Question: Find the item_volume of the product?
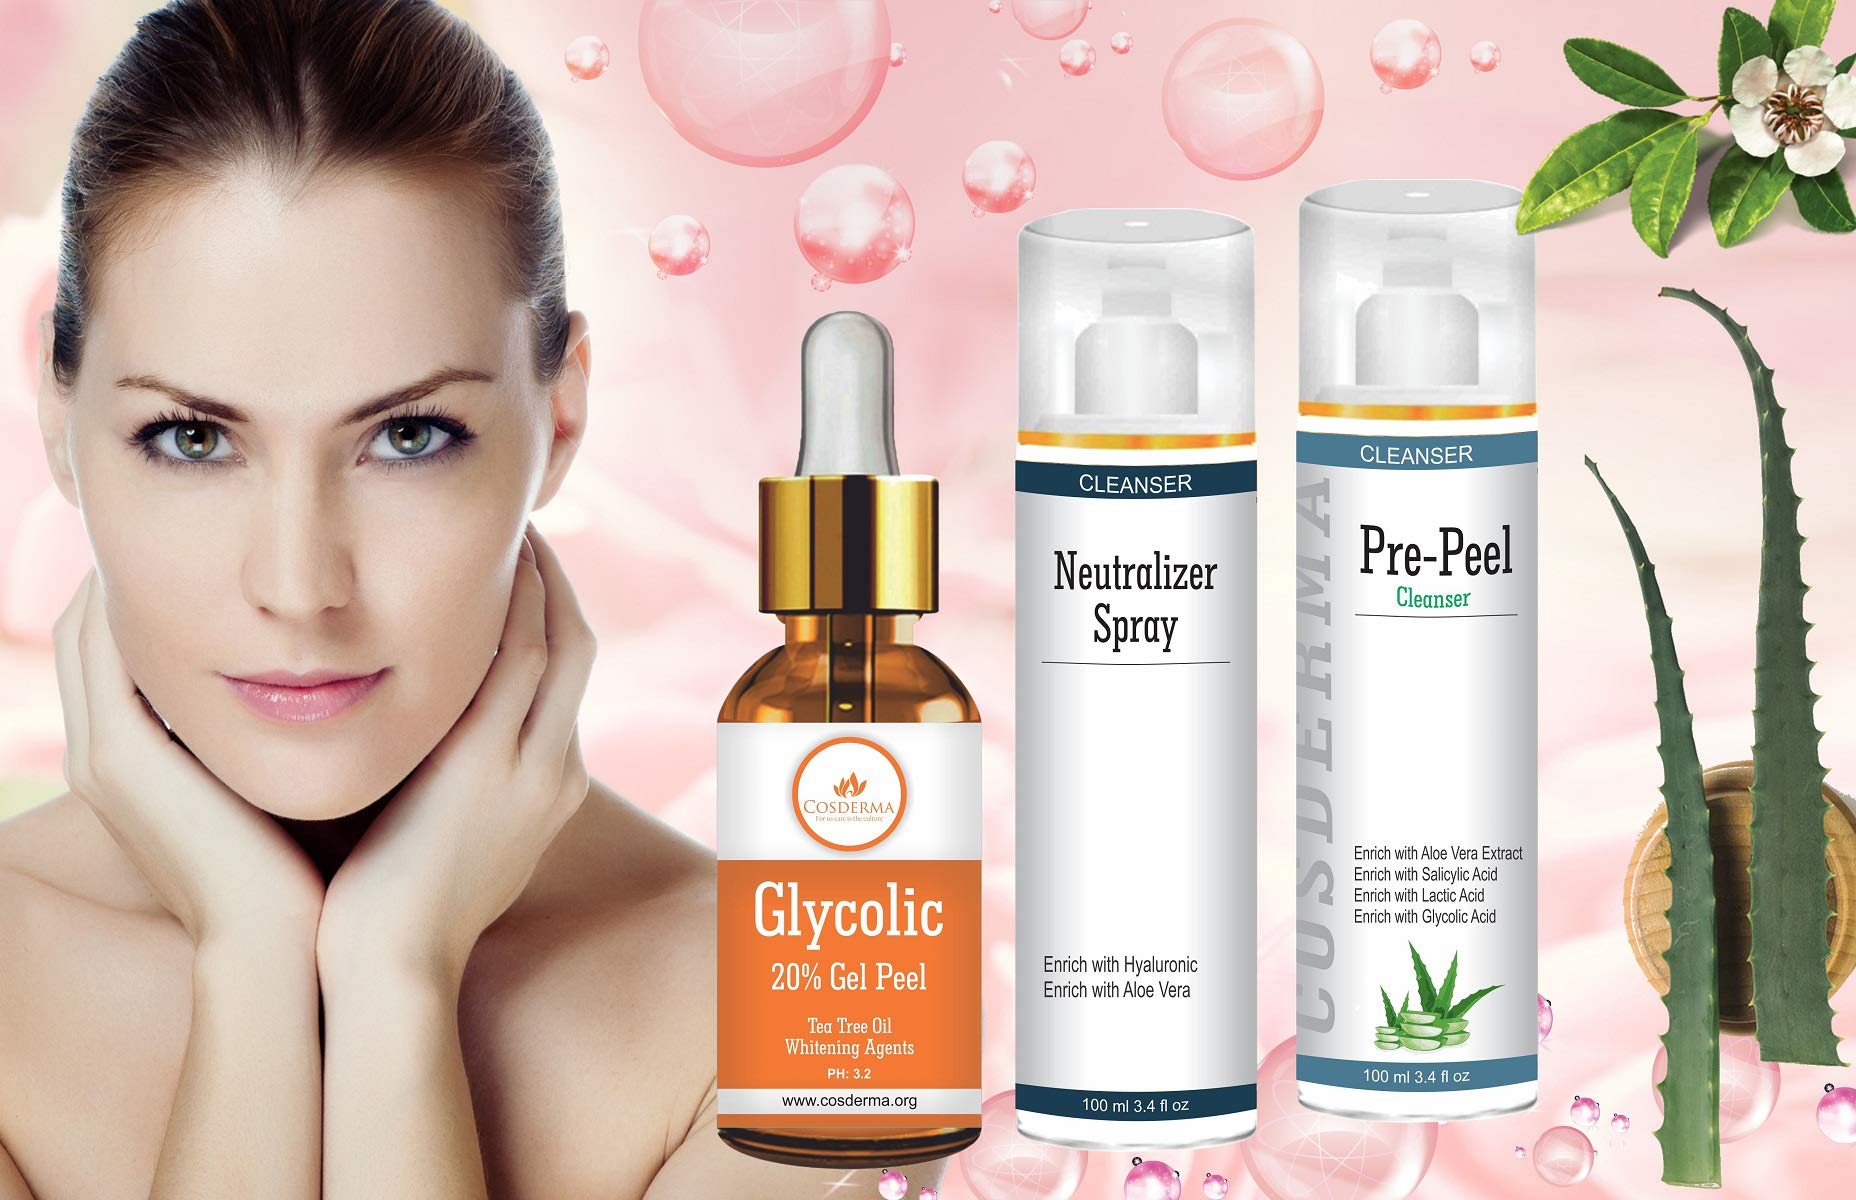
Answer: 3.4 fluid ounce